List of freshwater fish of Japan

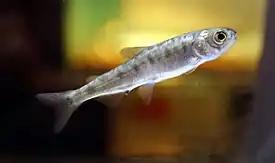
The Black kokanee or "Kunimasu", once thought to be extinct, is now classed as extinct in the wild

This list of freshwater fish recorded in Japan is primarily based on the IUCN Red List, which, for fish found in inland waters, details the conservation status of some two hundred and sixty-one species, seventy-three of them endemic. Of these, one is assessed as extinct in the wild (the endemic Black kokanee), seven as critically endangered (the Sakhalin sturgeon, Chinese sturgeon, Sakhalin taimen, and endemic Tango stripe spined loach, Kissing loach, Cave goby, and "Urauchi-isohaze"), twenty as endangered, twelve as vulnerable, ten as near threatened, one hundred and seventy-nine as of least concern, and thirty-two as data deficient. This total includes species such as the Immaculate puffer, which, according to the IUCN Red List, may be characterized as a "marine species which occurs in estuaries...but is not dependent on these systems".